Museum of Prehistoric Thera

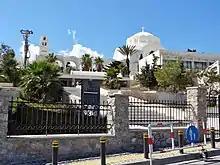
Museum of Prehistoric Thera entrance

The Museum of Prehistoric Thera is located in Fira, on the island of Santorini in Greece. It was built on the site of the old Ypapanti Church which was destroyed in the 1956 Amorgos earthquake.